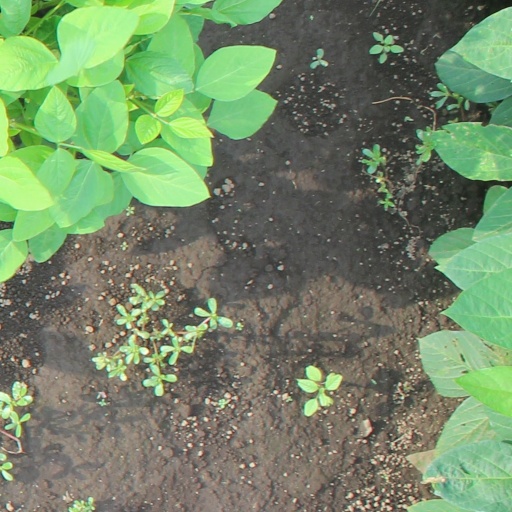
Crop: soybean